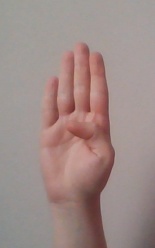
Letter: kaaf